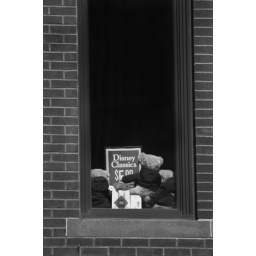
bears in window ft worth 2